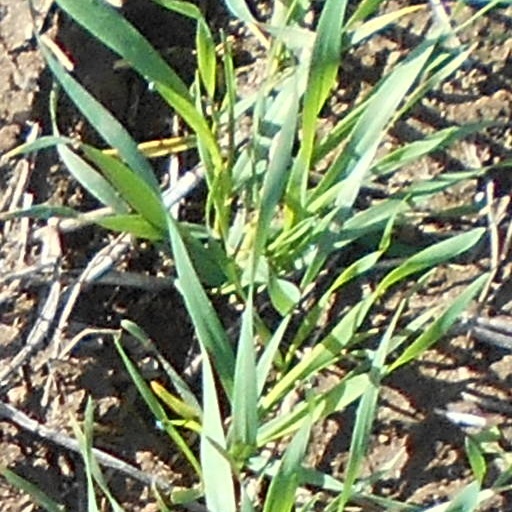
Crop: wheat